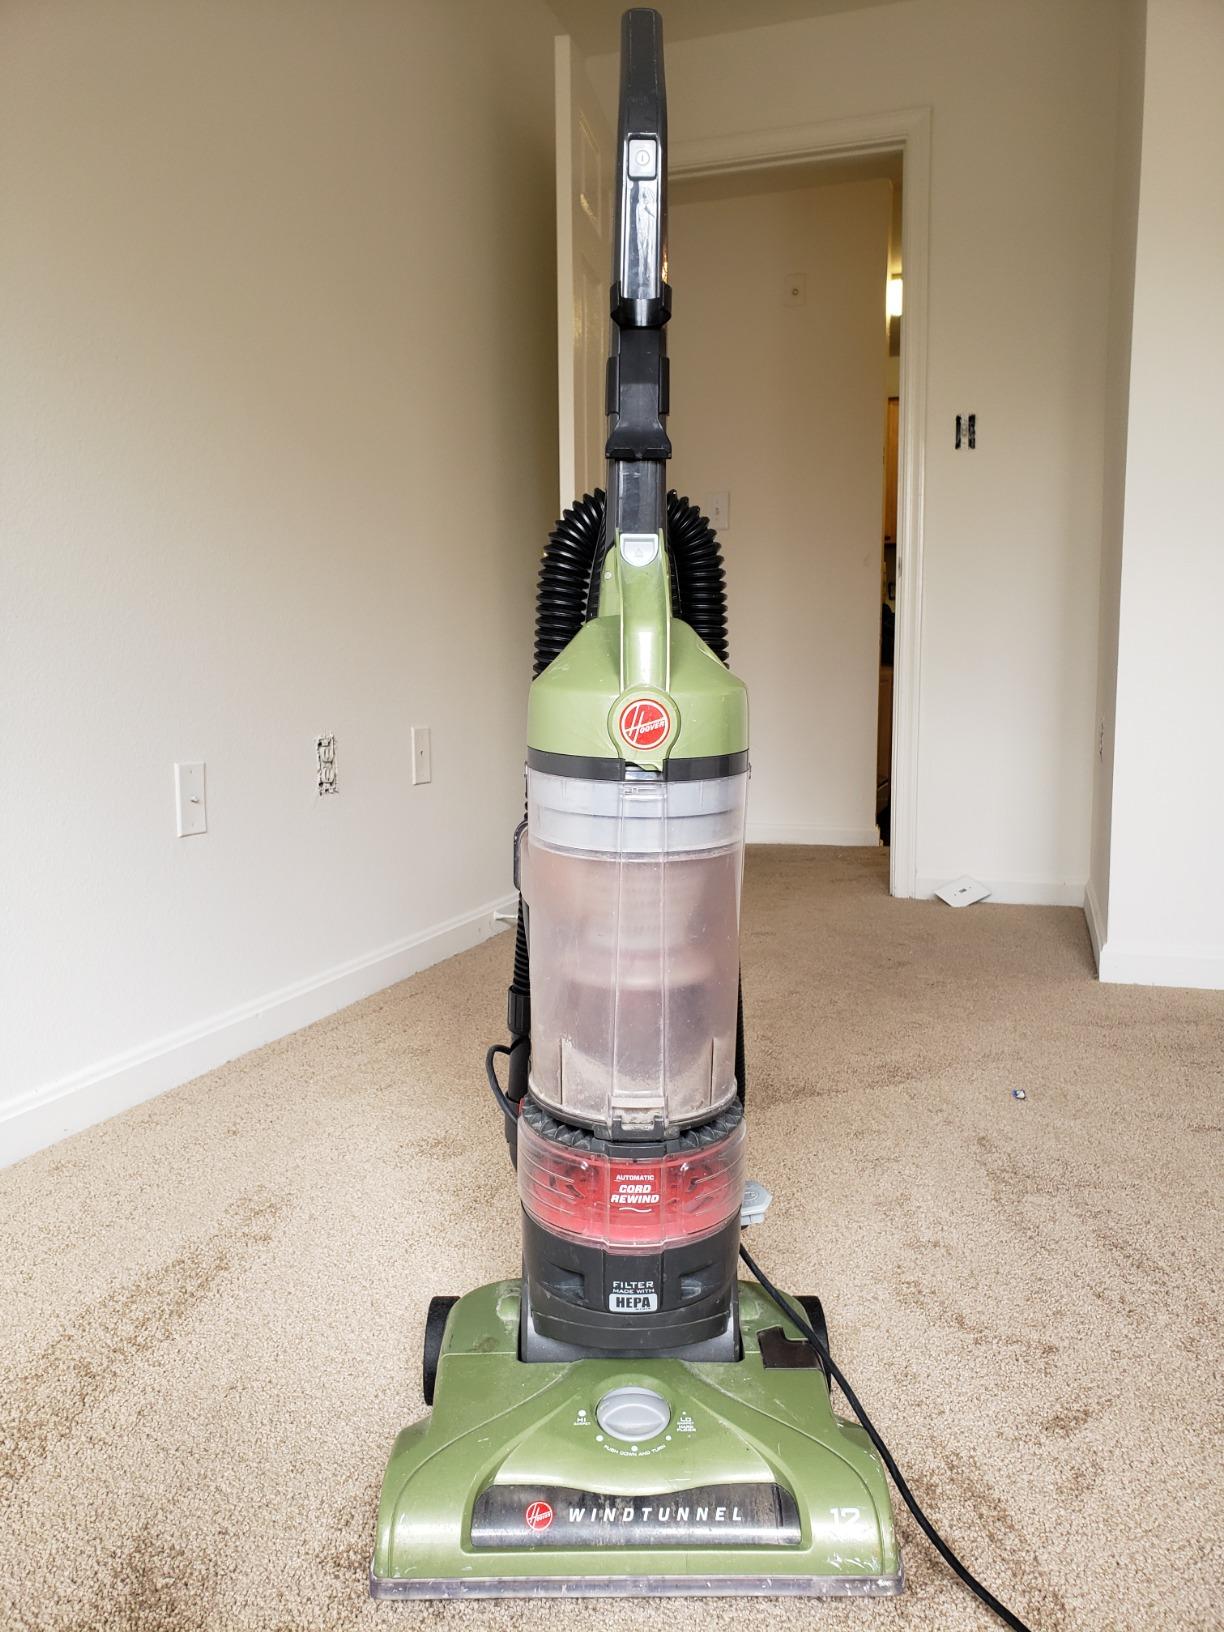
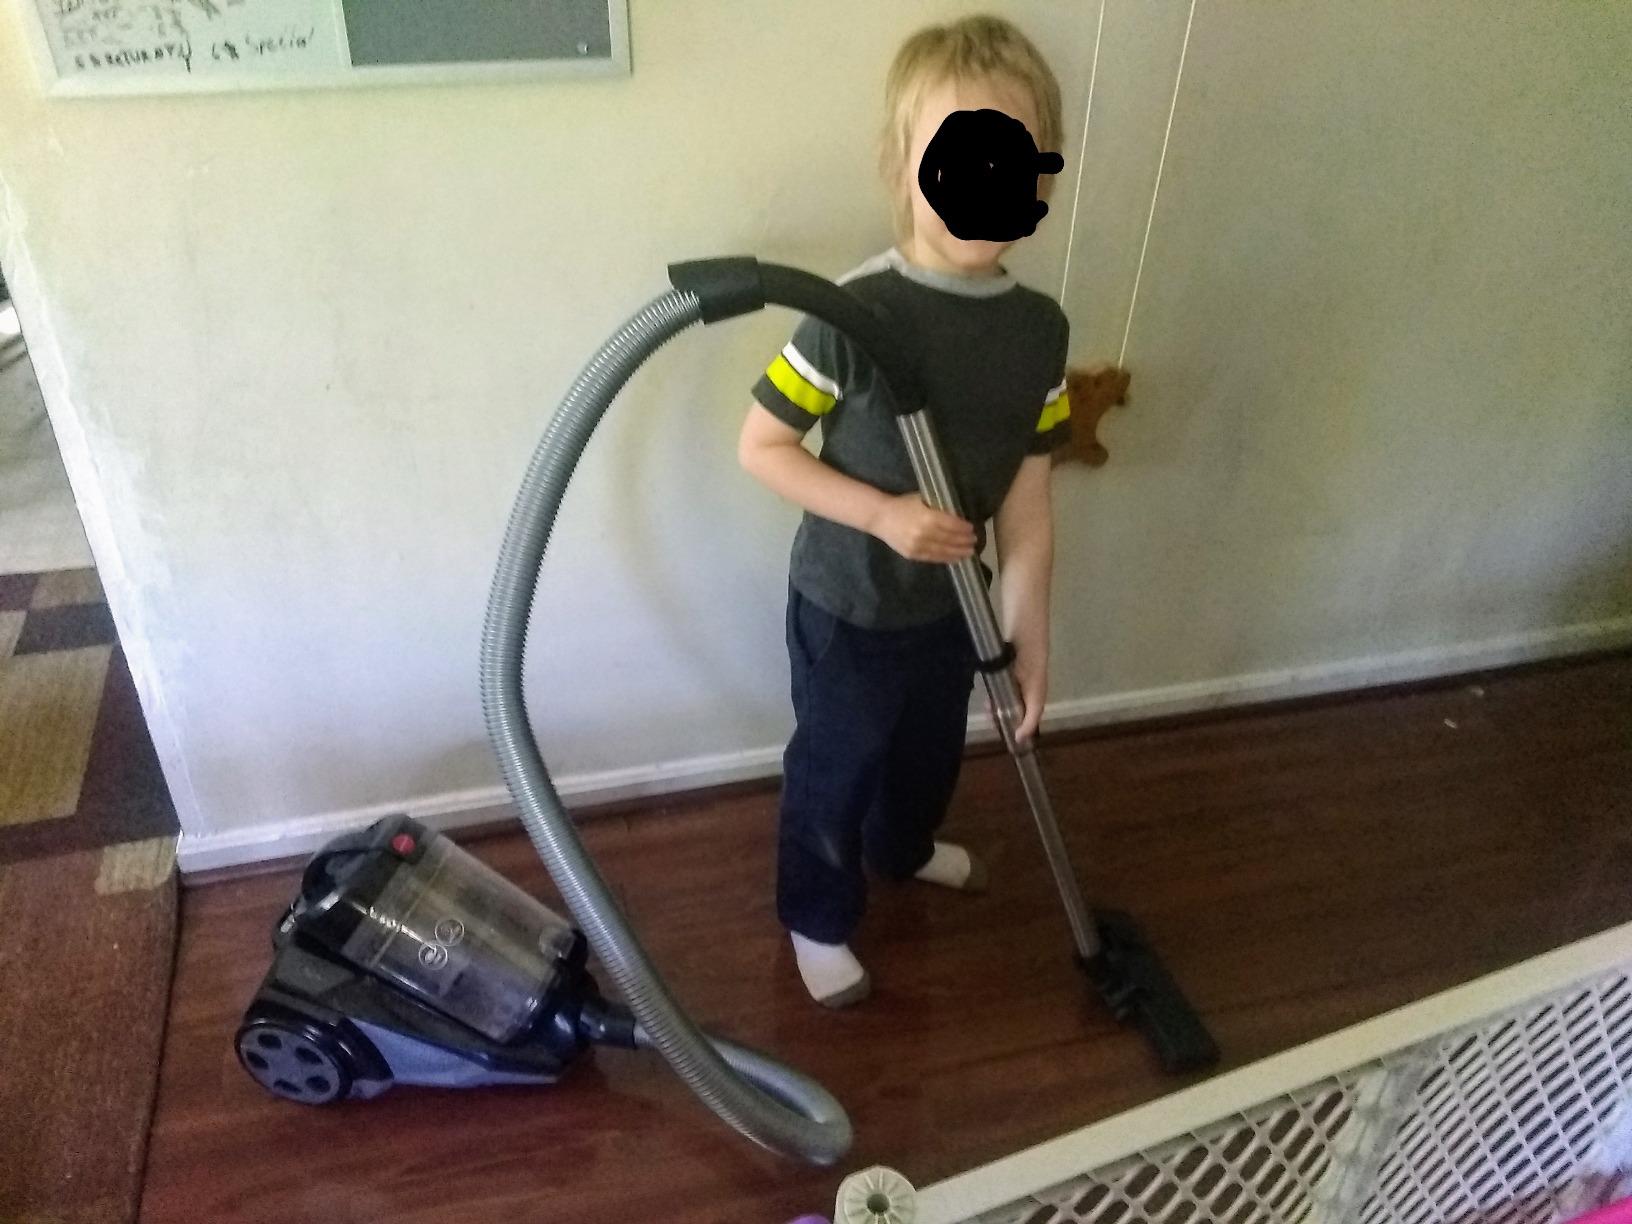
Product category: items_vacuum
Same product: no